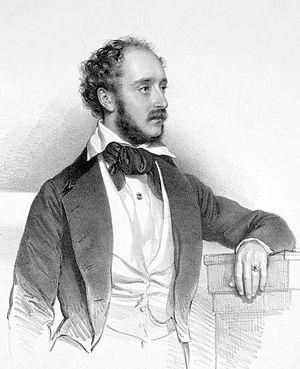
Lorenzo Salvi est un chanteur italien d'opéra, ténor. Il est associé aux opéras de Gaetano Donizetti et de Giuseppe Verdi, il a créé des rôles lors des premières de plusieurs de leurs opéras.